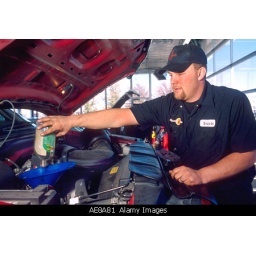
AE8A81 A male adult mechanic changing the oil in an automobile